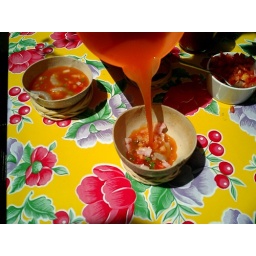
the broth was poured over some raw fish and shrimp, prior to river rock cooking